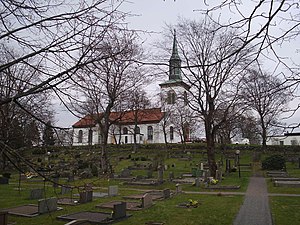
Nordre älv
Den nye kirke i Ytterby, der blev taget i brug i 1870.
Nordre älv er en 16 km lang svensk elv, der udspringer af Göta älv ved byen Kungälv, hvorfra den løber nord om øen Hisingen for via Nordre älvsfjorden at løbe ud i Kattegat. I Nordre älv finder man øerne Sävtuvan ved elvens begyndelse og derefter Fästningsholmen, Ragnhildsholmen, Tjuvholmen og Munkholmen. På nordsiden af elven ligger byerne Kungälv, Kornhall og Ytterby, og på sydsiden findes Hakered, Björnlanda og Brunstorpsnäs.